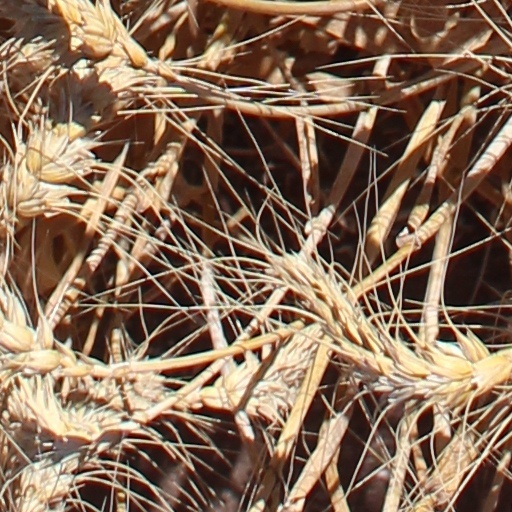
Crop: wheat